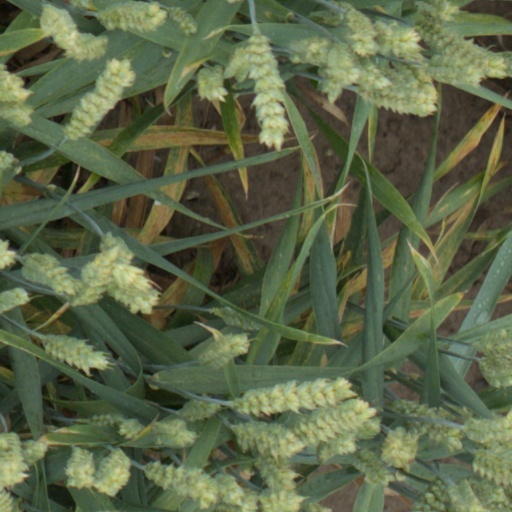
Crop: wheat